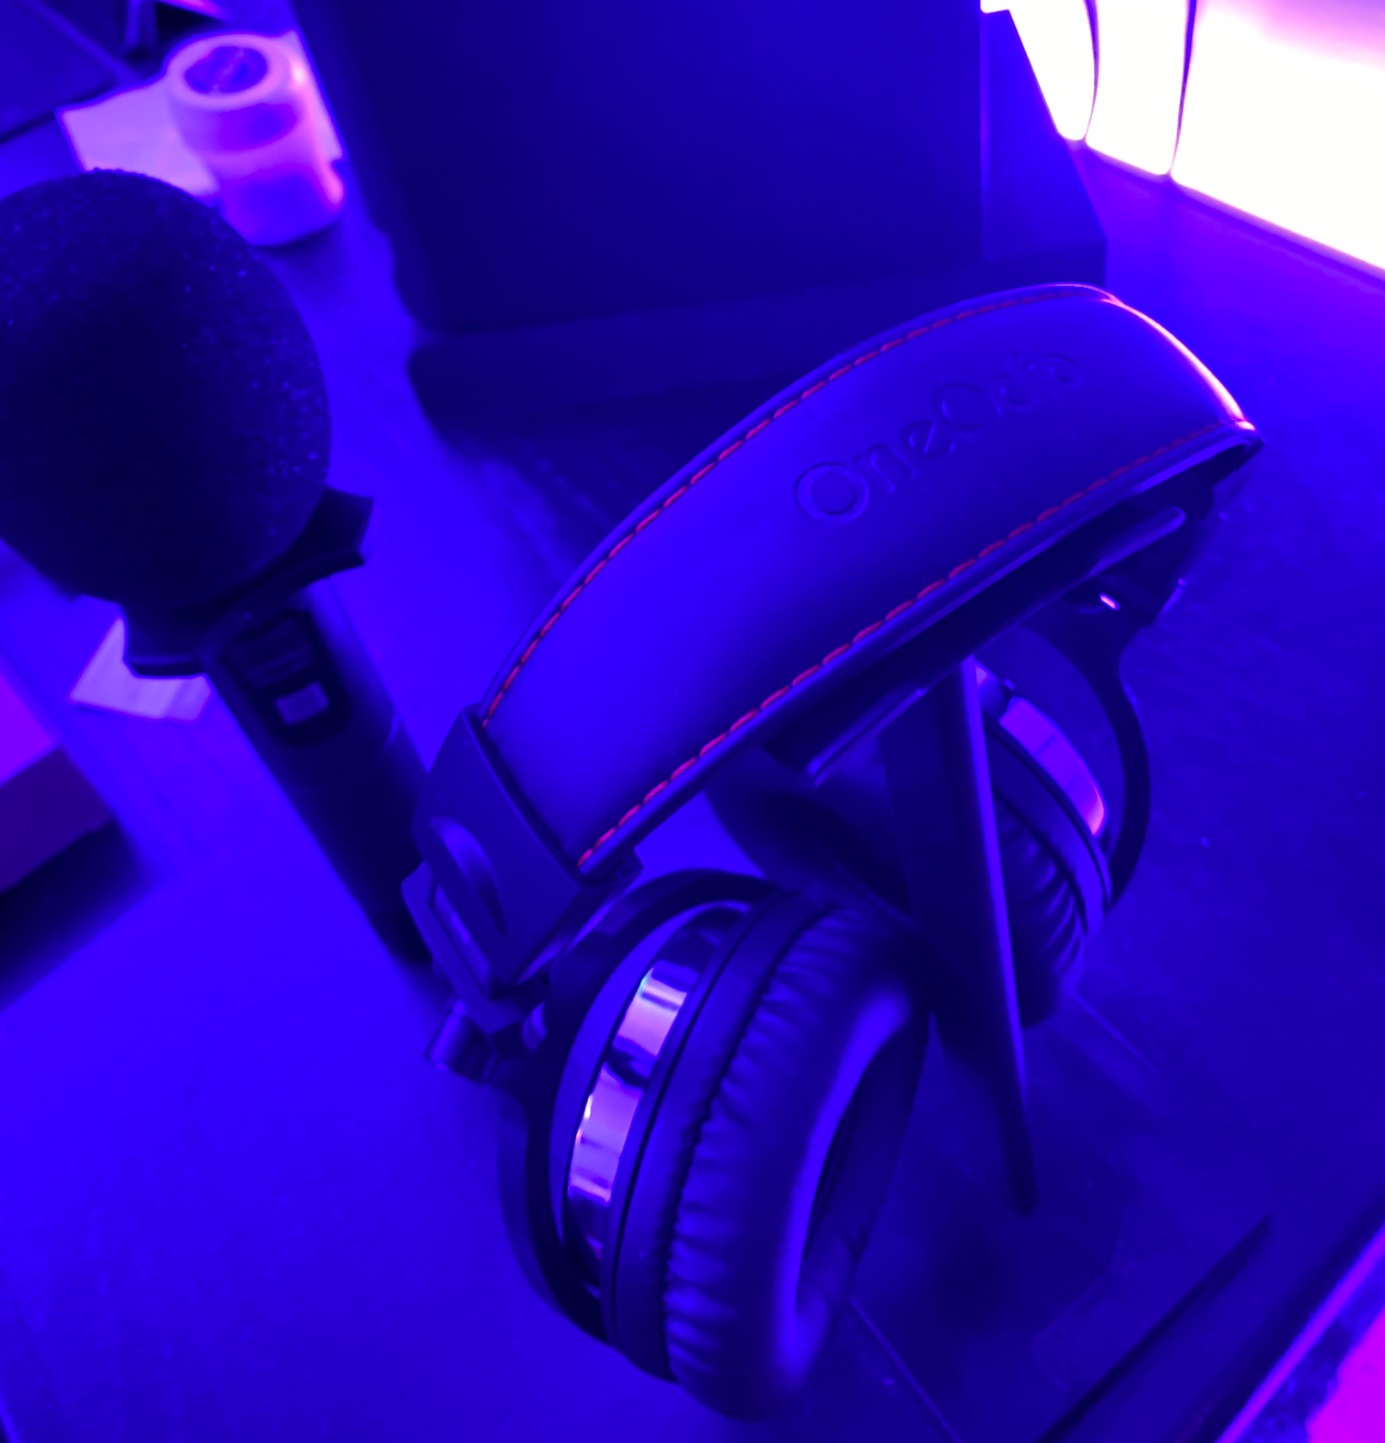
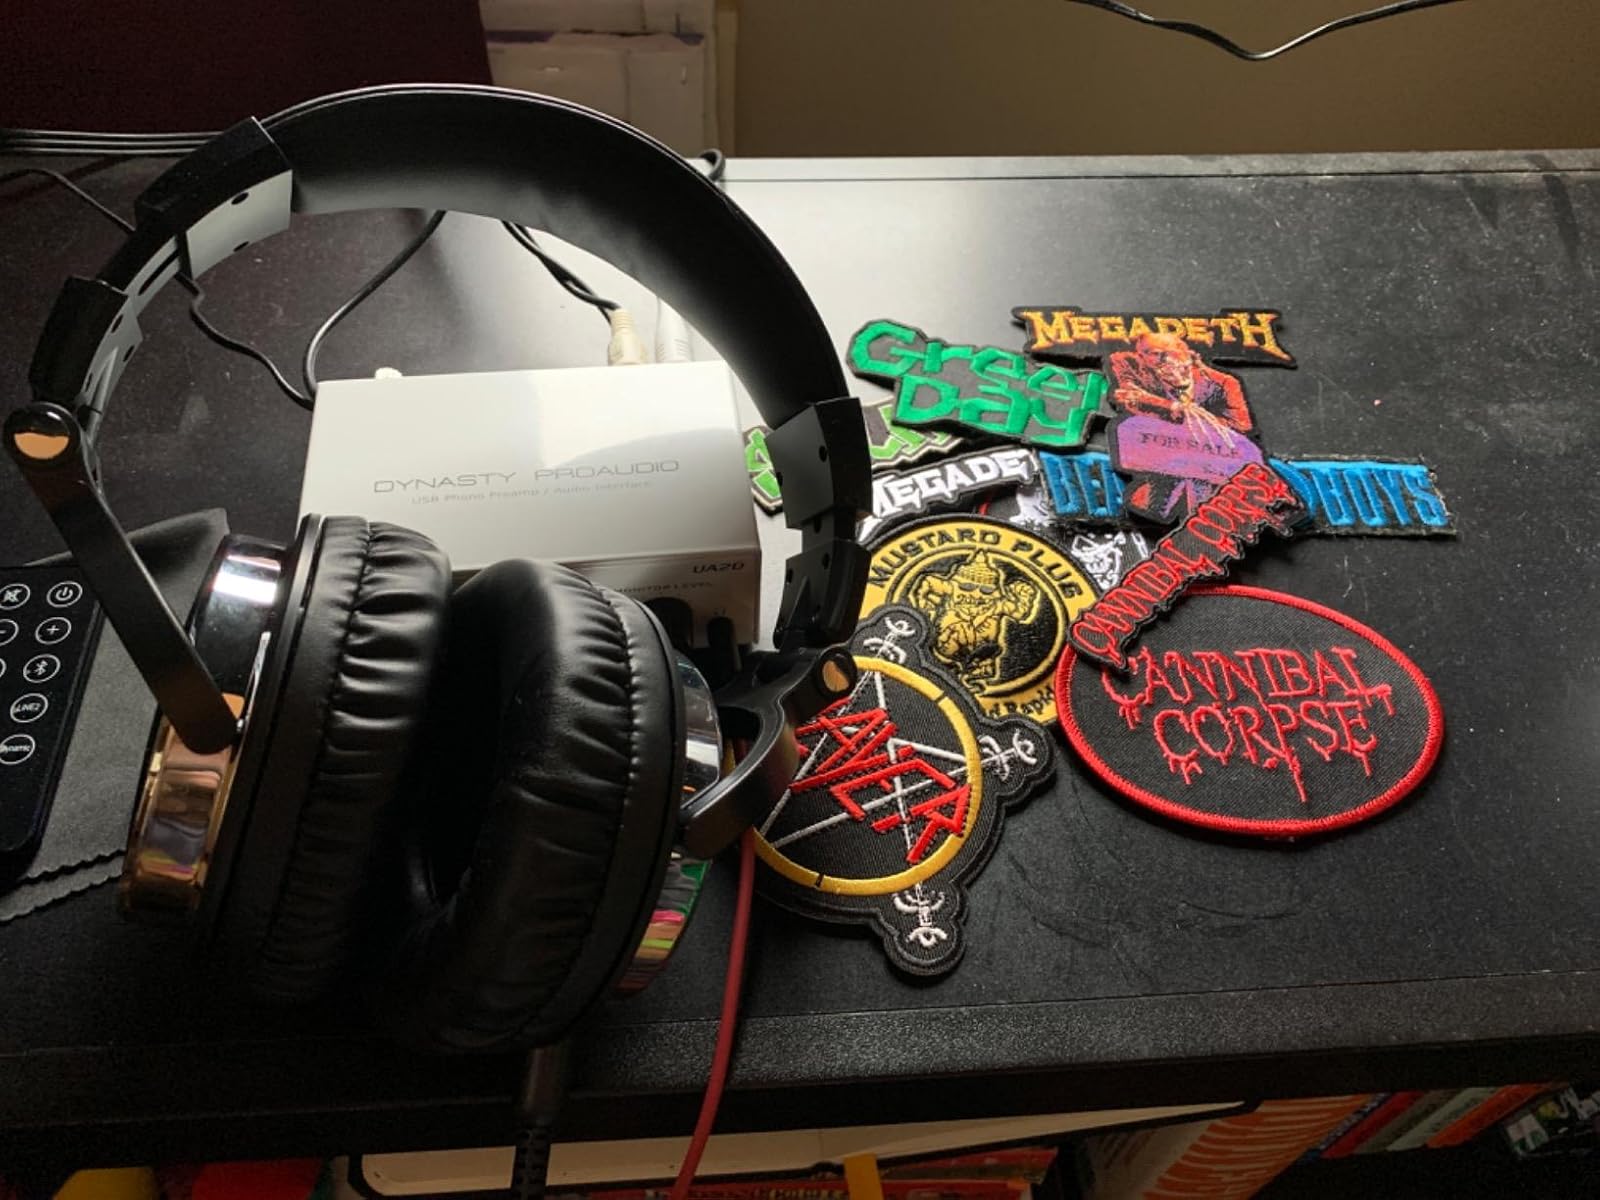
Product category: headphones
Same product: yes